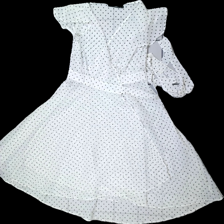
View: front
Type: Dress
Category: Ladies
Brand: Bikbok
Colors: White, Black
Material: 100% Polyester
Pattern: Dots
Cut: Loose
Size: S
Season: All
Price range: 50-100
Recommended usage: Reuse
Description: Dress with dot print